Eurorunner

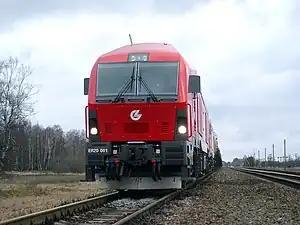
ER20 CF of Lithuanian Railways

The Eurorunner family of locomotives are a series of medium- to high-power diesel–electric locomotives built by Siemens for the European market. Introduced from 2002 onwards, they share design characteristics with the successful Eurosprinter range of electric locomotives, also built by Siemens.